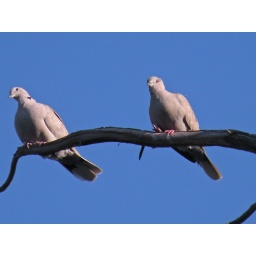
two turtle doves...and a partrige in a pear tree :)